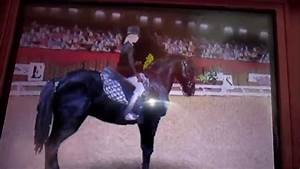
Label: cavallo